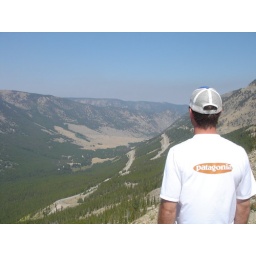
look at the brown hazy cloud hanging right above the mountains